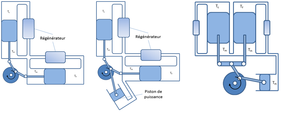
3 types de machine Vuilleumier
Le froid Stirling consiste à la production de froid en utilisant le cycle thermodynamique Stirling. Bien que les machines Stirling soient peu connues du grand public, les installations de réfrigération utilisant ce cycle thermodynamique sont nombreuses dans l’industrie, allant du domaine de la cryogénie à l’aérospatial en passant par la climatisation, de même que dans le secteur militaire où la performance spécifique est primordiale et où les surcoûts provenant d’exigence en matériaux et en processus de fabrication ne constituent pas un obstacle majeur.